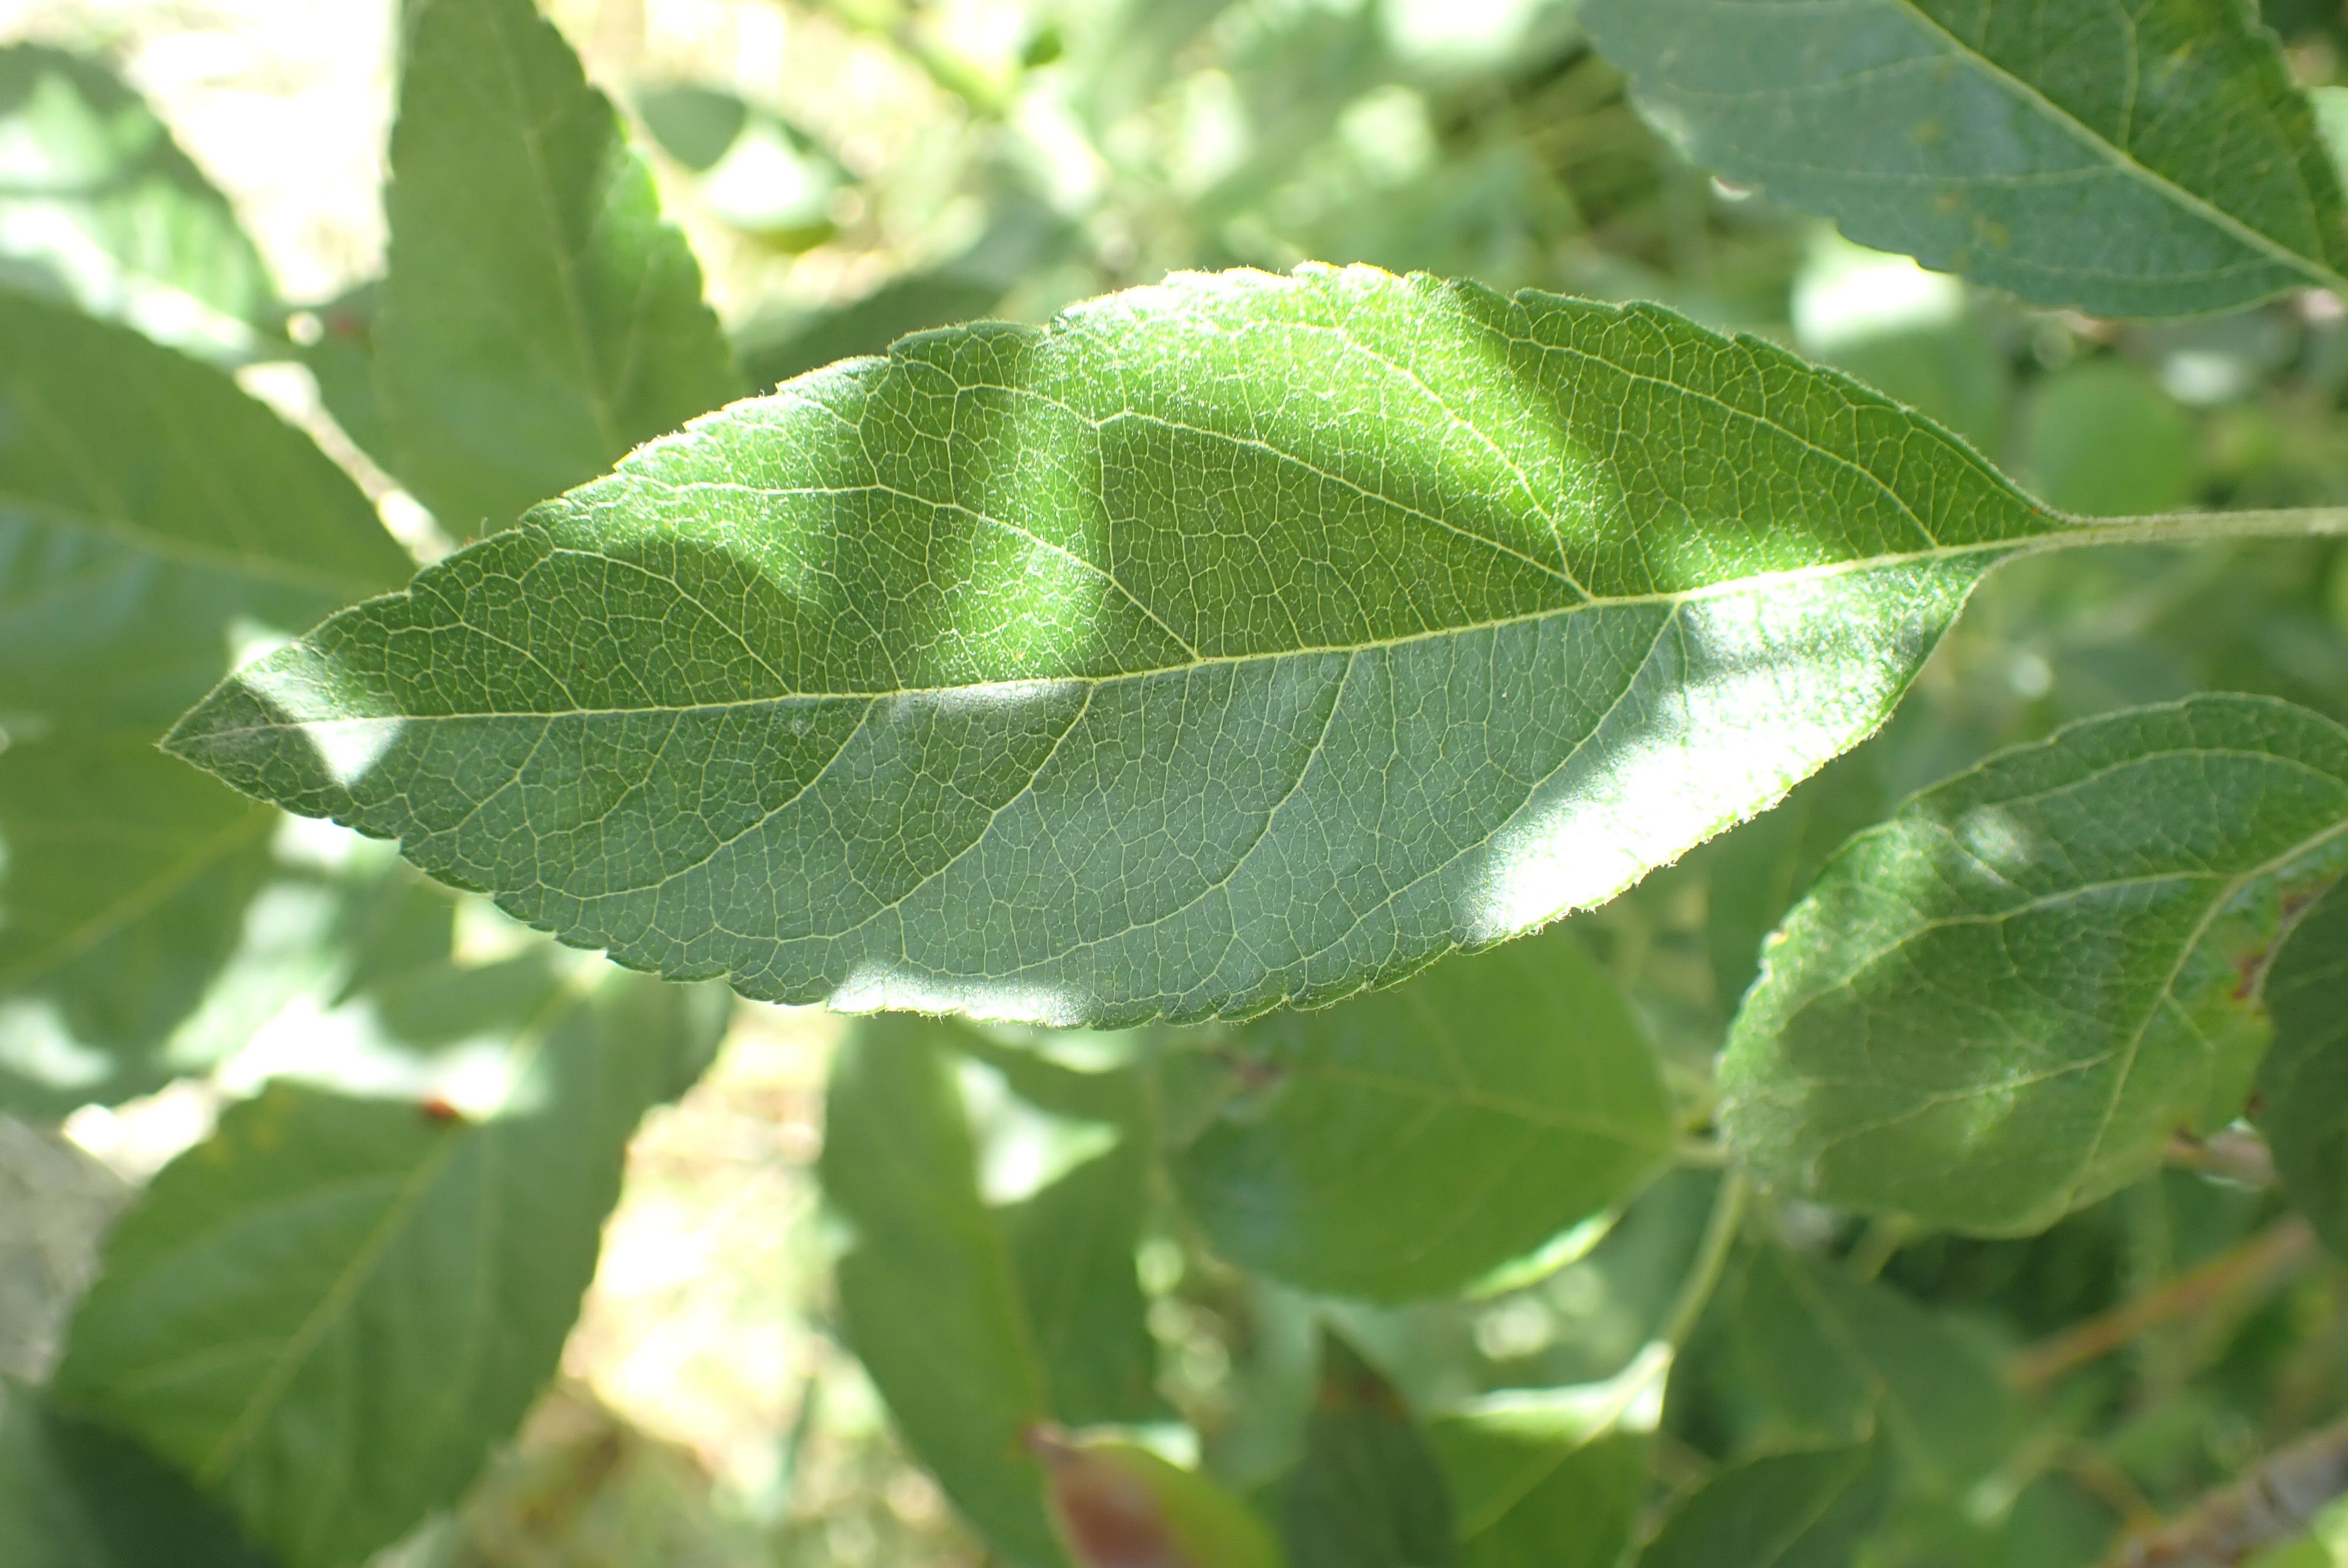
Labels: healthy